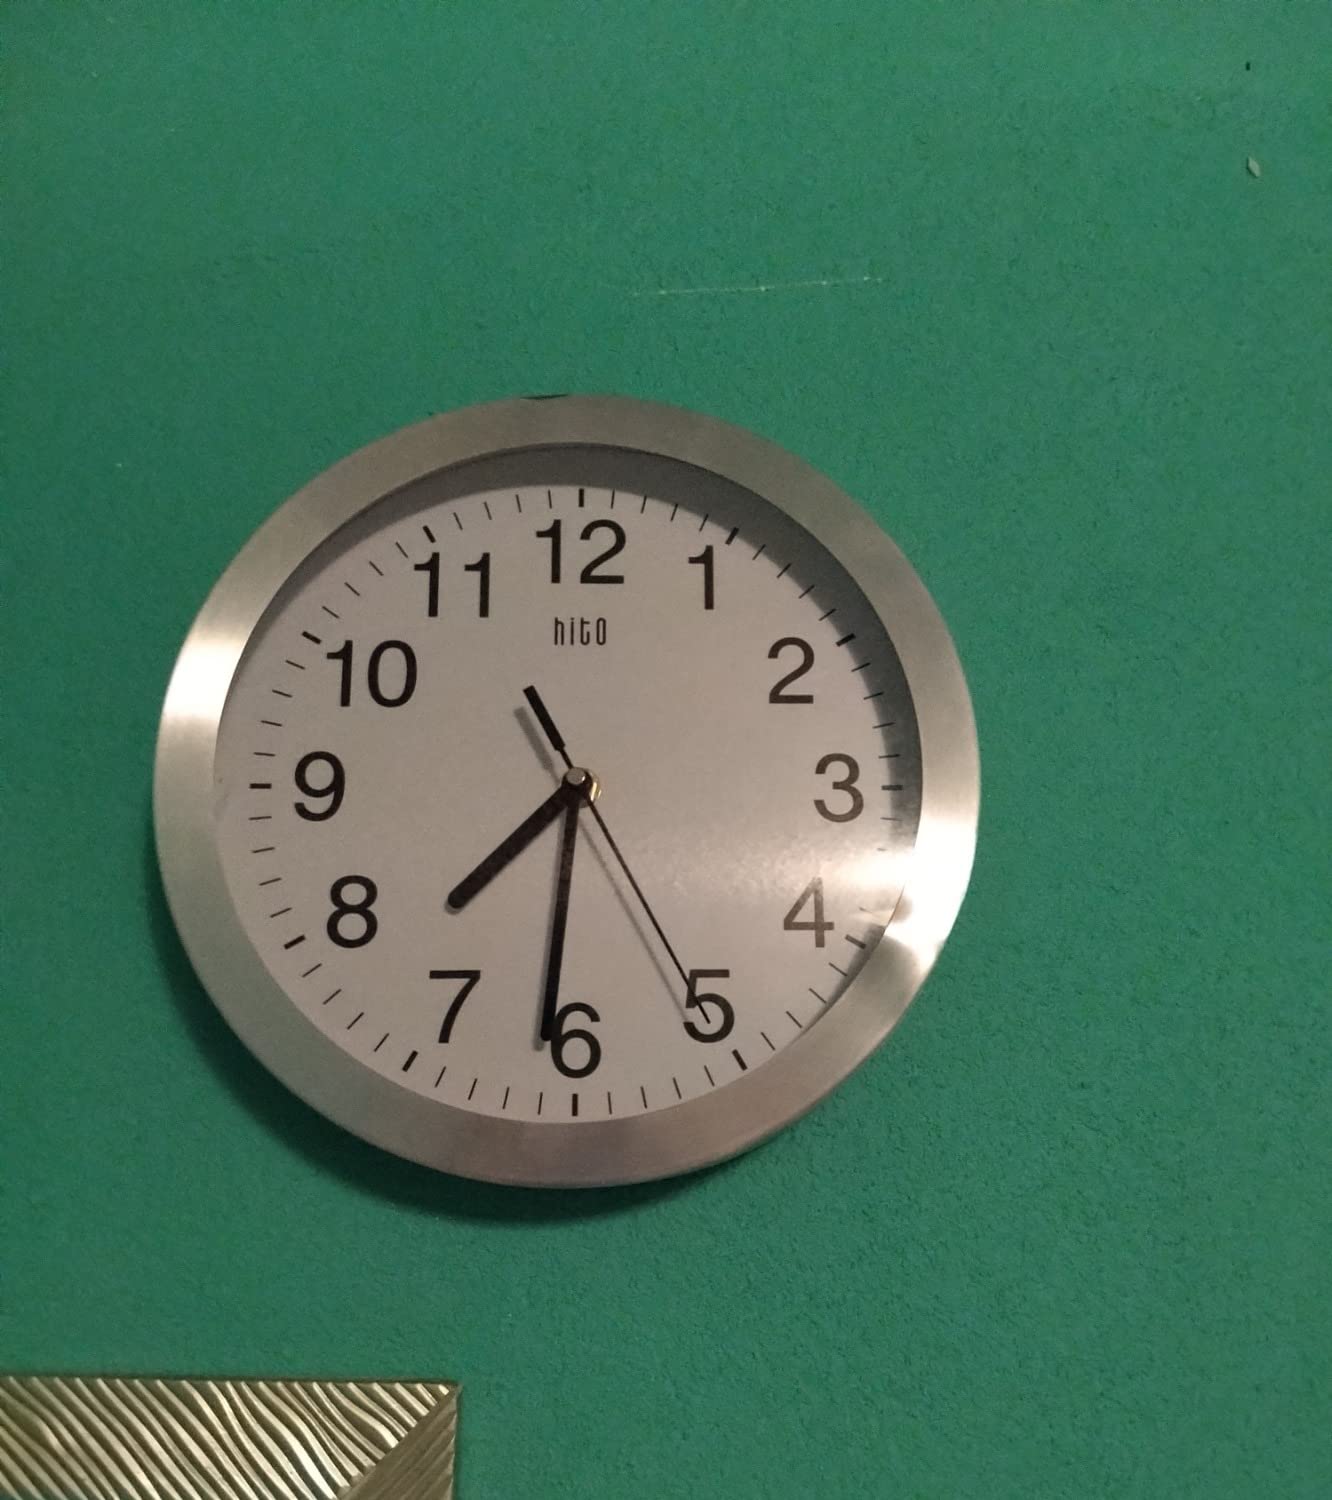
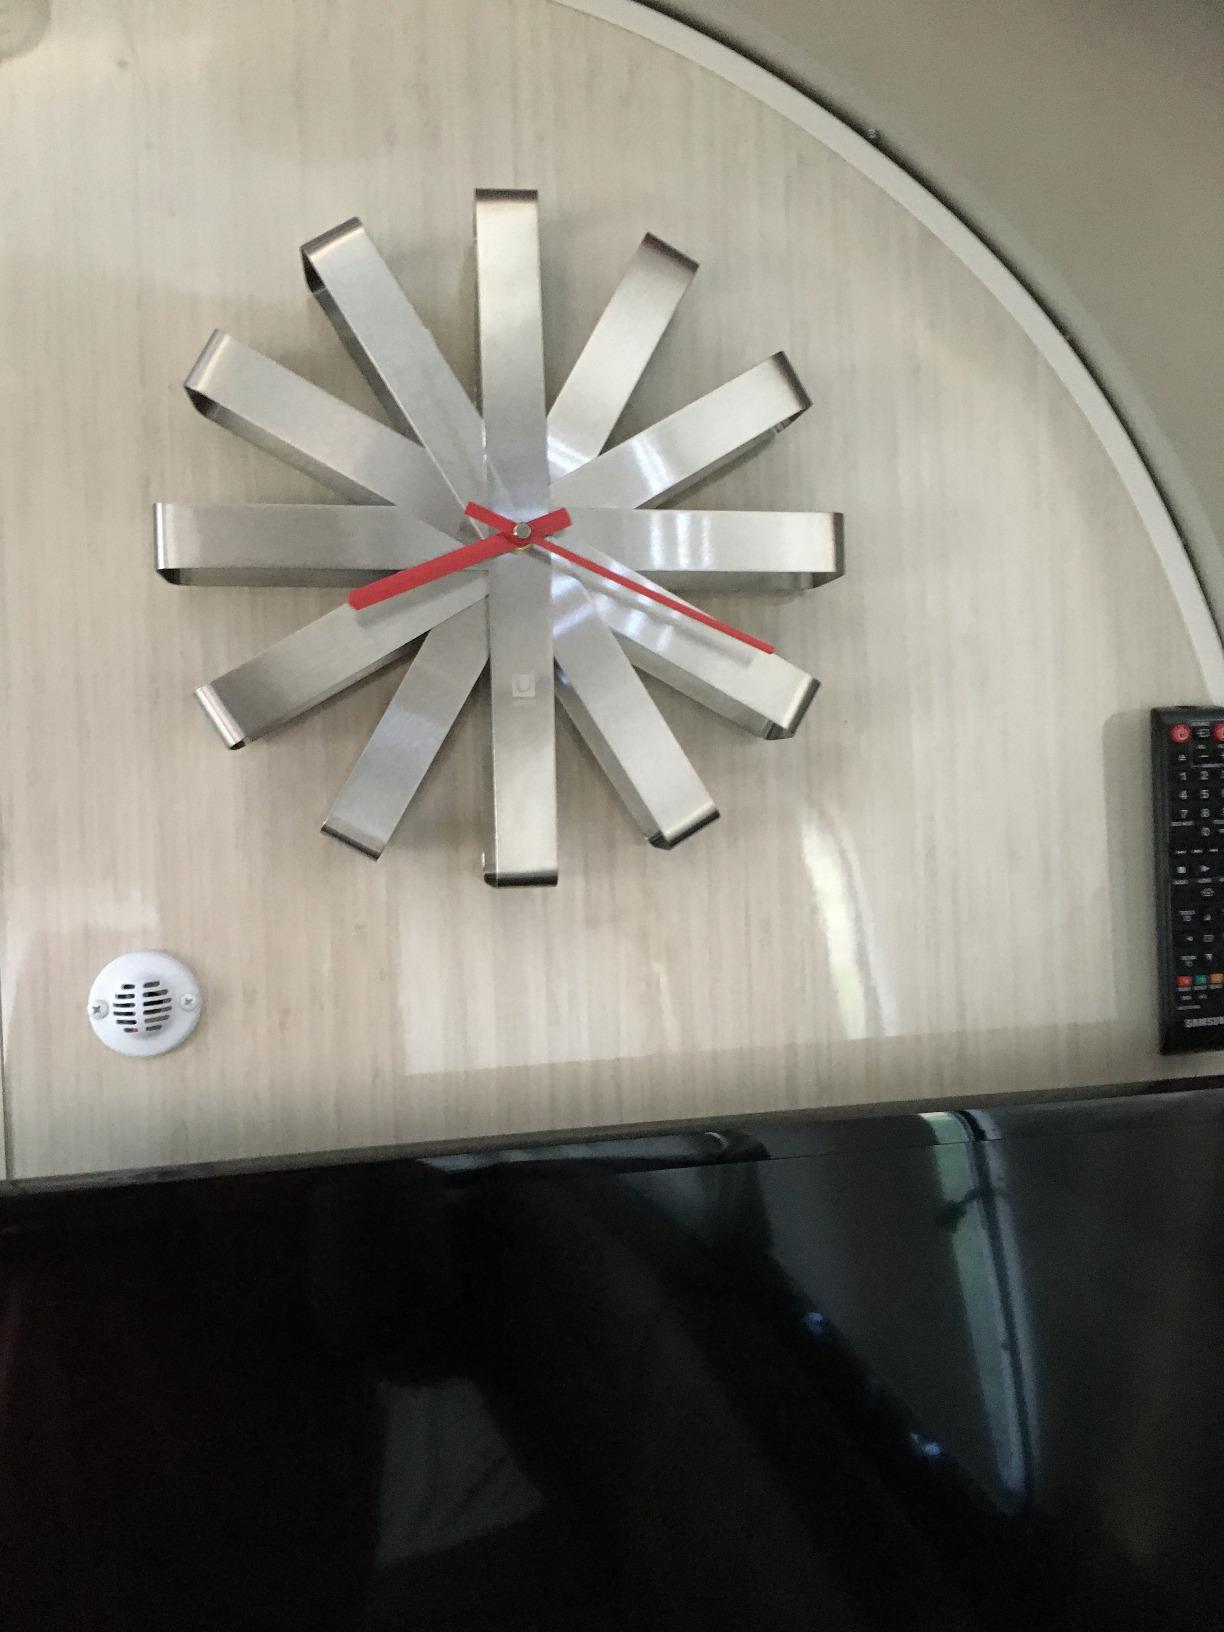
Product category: clock
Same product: no